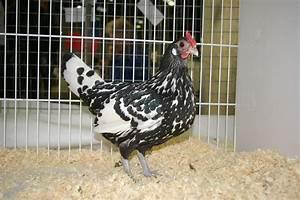
chicken